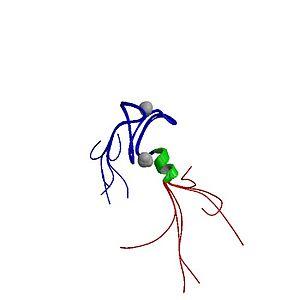
L'Auto-Immune REgulator est un facteur de transcription exprimé dans le noyau des cellules épithéliales thymiques situées dans le thymus. Il joue un rôle essentiel dans la tolérance immunitaire en gouvernant l’expression d’ARN ectopiques par ces cellules thymiques et est donc indispensable à la sélection négative des lymphocytes T auto-réactifs. Son gène est situé sur le chromosome 21 humain
Les polyendocrinopathies auto-immune de type 1, 2 et 3 sont un groupe rare hétérogène de maladies auto-immunes liées, mais sans être limitées, à plusieurs organes endocriniens.